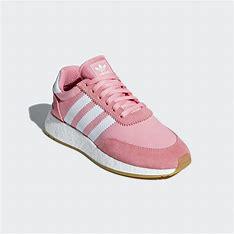
Brand: Adidas
Model: I 5923